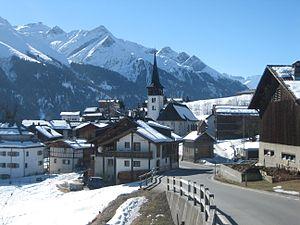
Vignogn est une localité et une ancienne commune suisse du canton des Grisons.